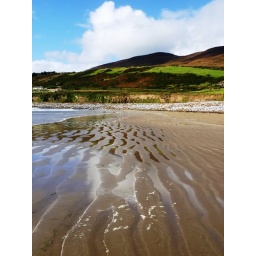
The water in the sand ripples really makes this work.